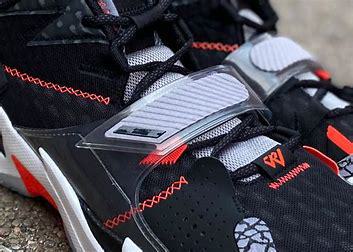
Brand: Jordan
Model: Why Not ZER0 3